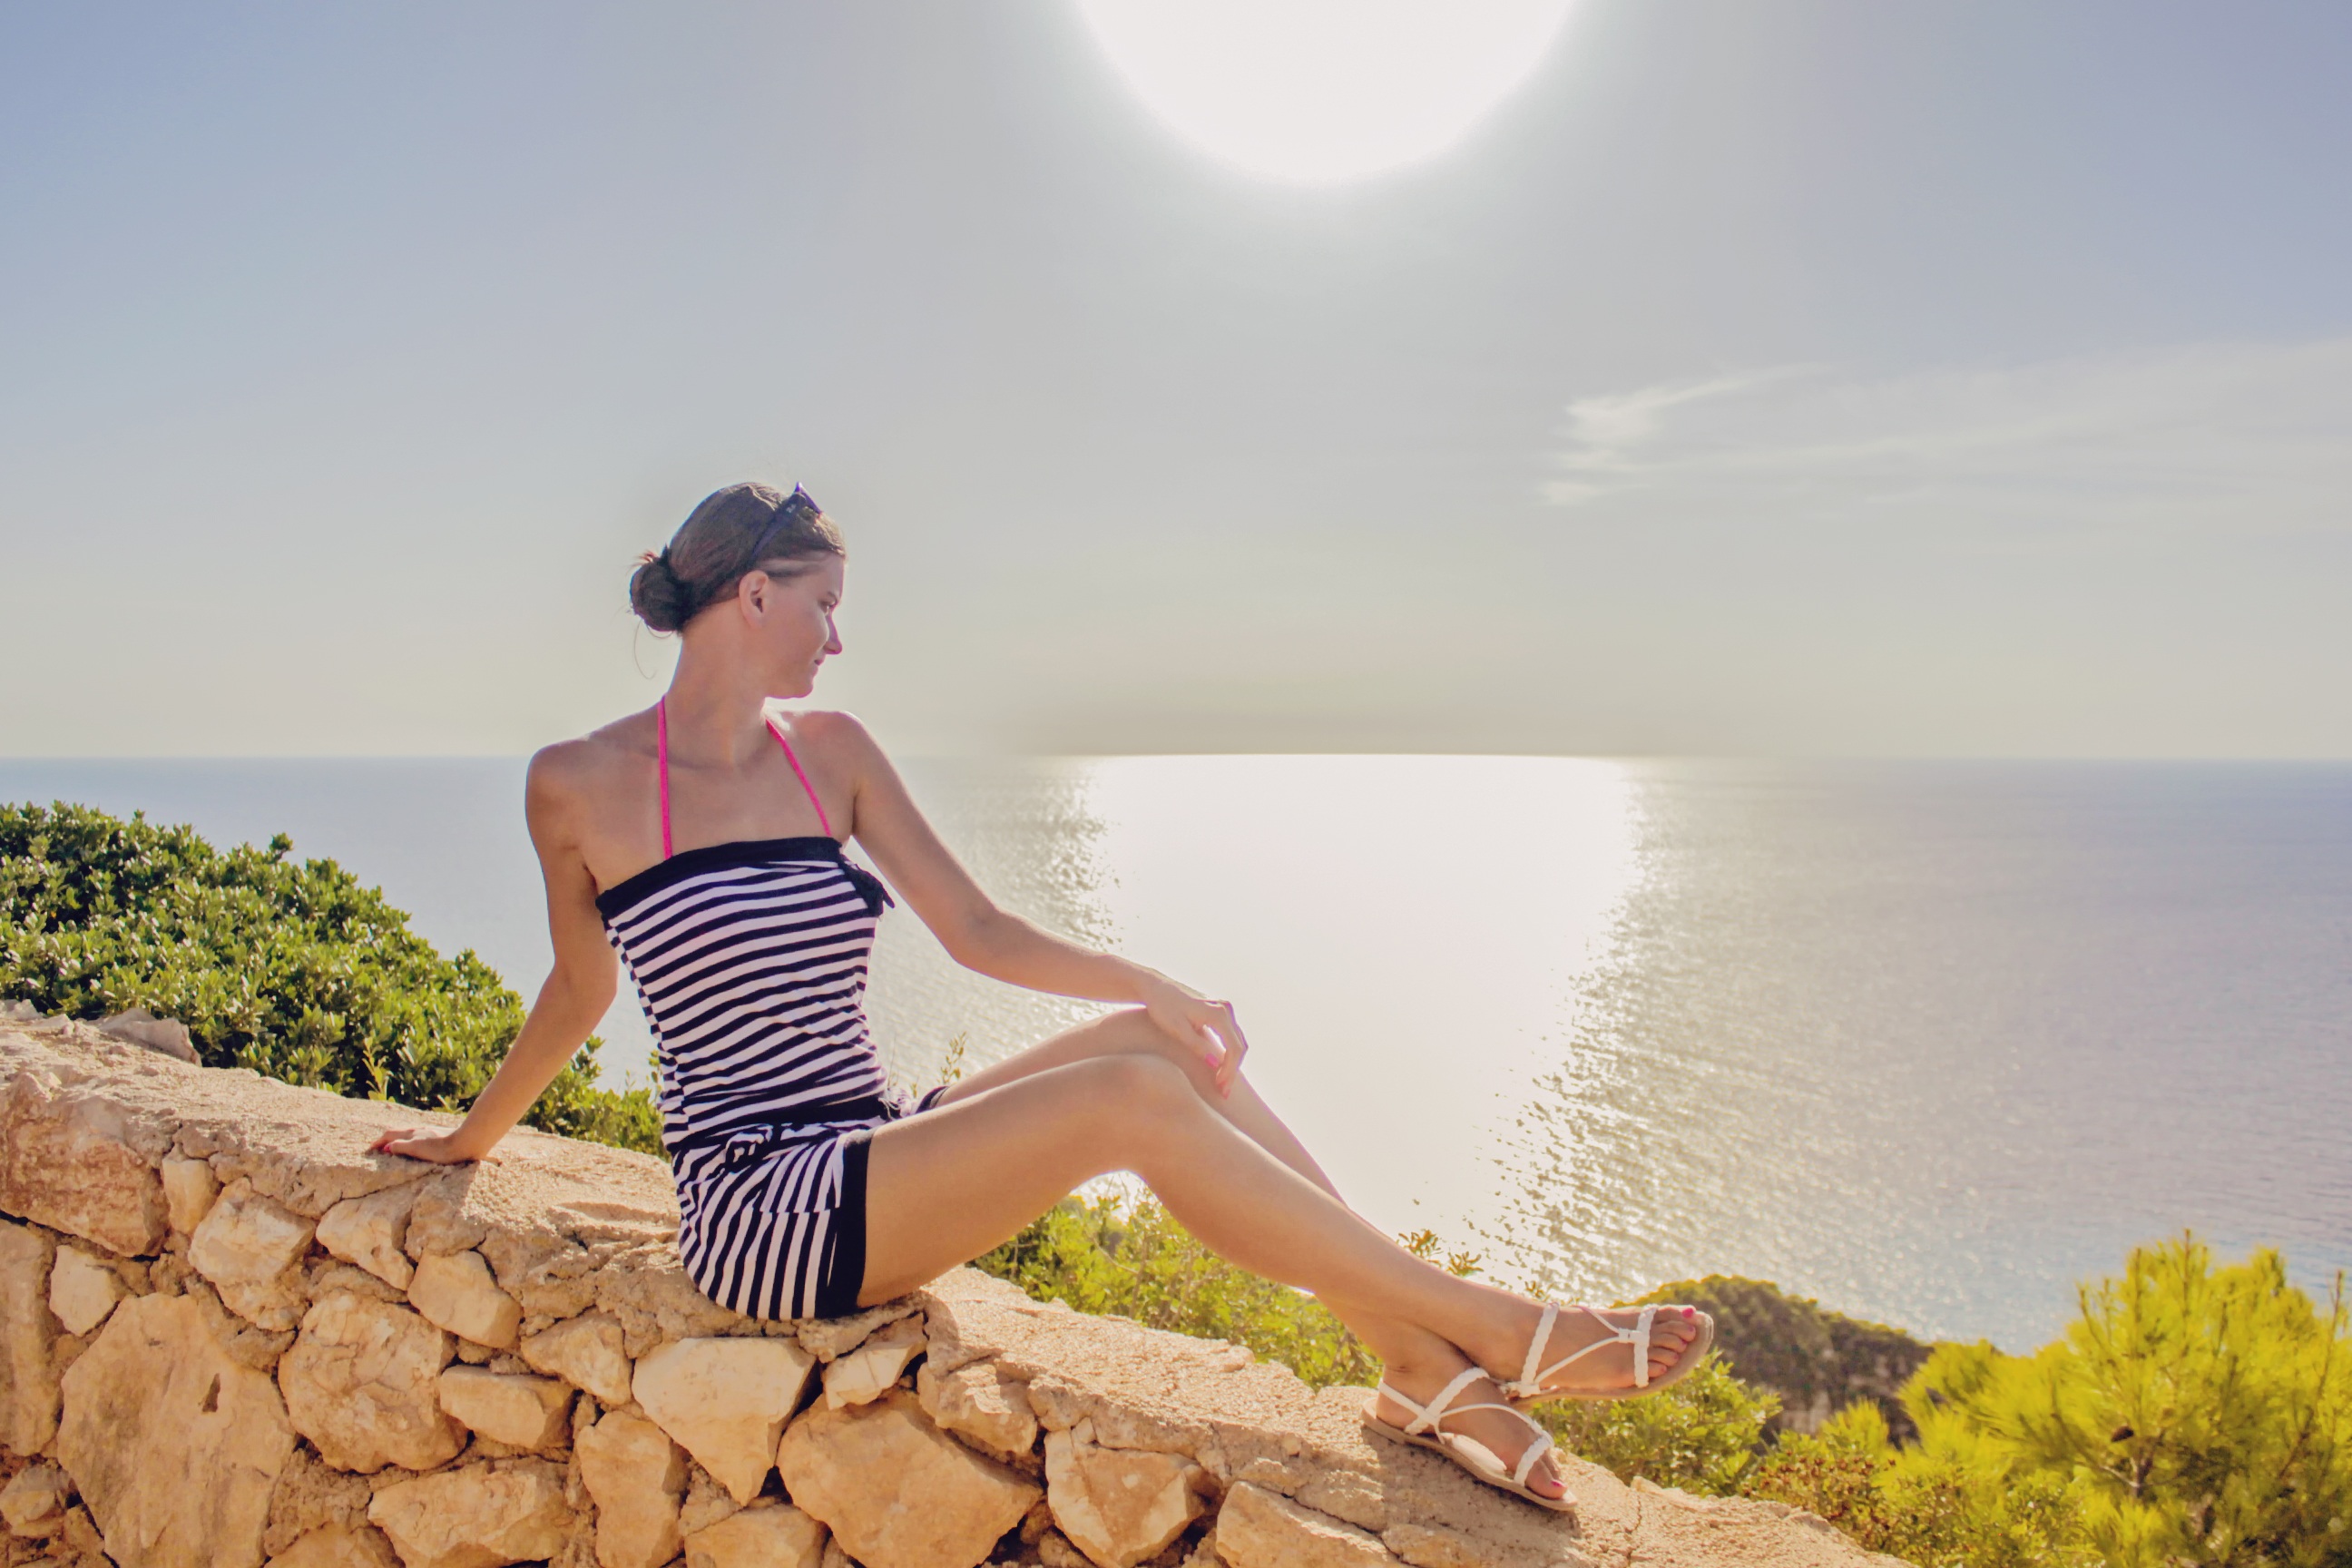
sea, sunshine, woman, photography, sunlight, summer, vacation, leg, model, holiday, romance, heat, excursion, dress, photograph, beauty, greece, young woman, zante, zakynthos, photo shoot, greek island, hotness, portrait photography, human positions